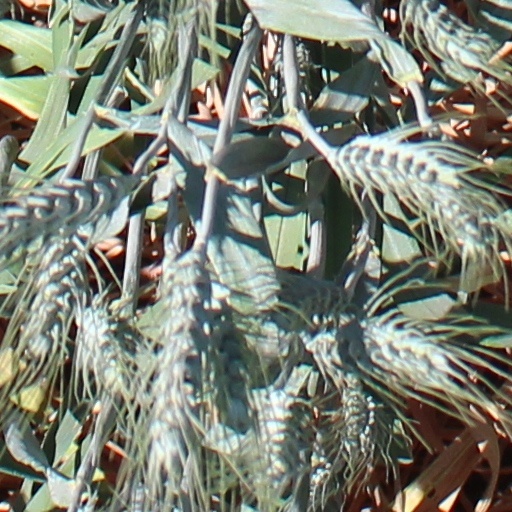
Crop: wheat